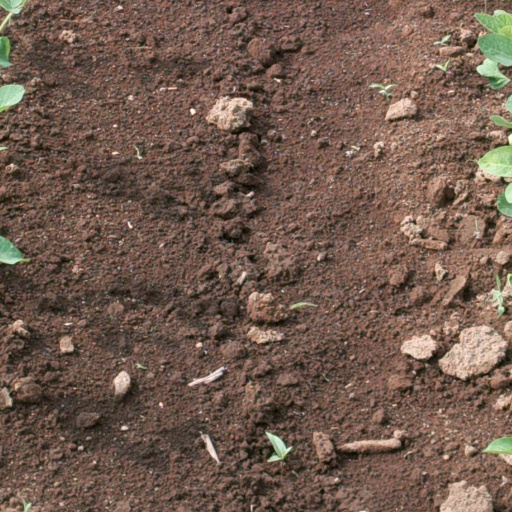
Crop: soybean